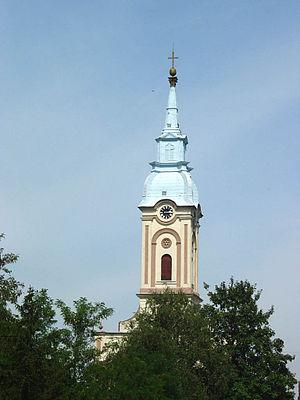
Vladimirovac est une localité de Serbie située dans la province autonome de Voïvodine. Elle fait partie de la municipalité d'Alibunar dans le district du Banat méridional. Au recensement de 2011, elle comptait 3 828 habitants.